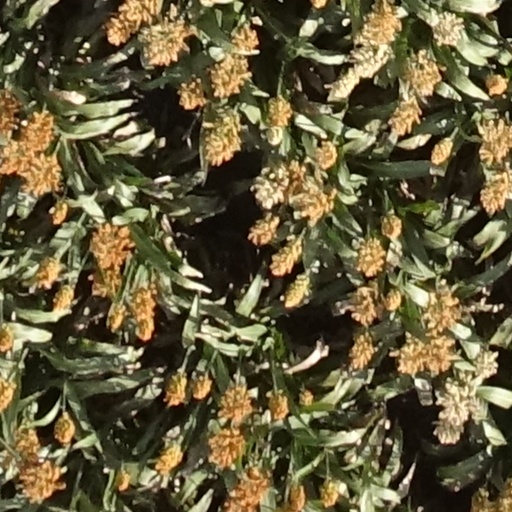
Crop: sorghum